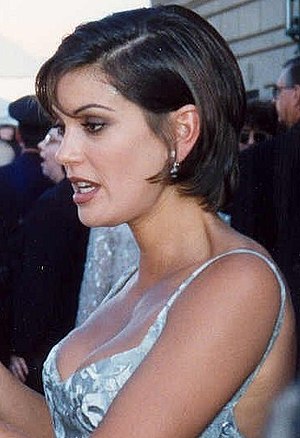
Teri Hatcher
Teri Hatcher i 1995
Teri Lynn Hatcher er en amerikansk skuespillerinde. Hun bor til dagligt i Los Angeles sammen med sin datter. Lige nu er hun kæreste med kollegaen Eva Longorias ekskæreste. Hun blev verdenskendt for sin rolle i tv-serien Desperate Housewives, hvor hun spiller den forvirrede alenemor Susan Mayer. Hun har også været gæstestjerne i Two and a Half Men.